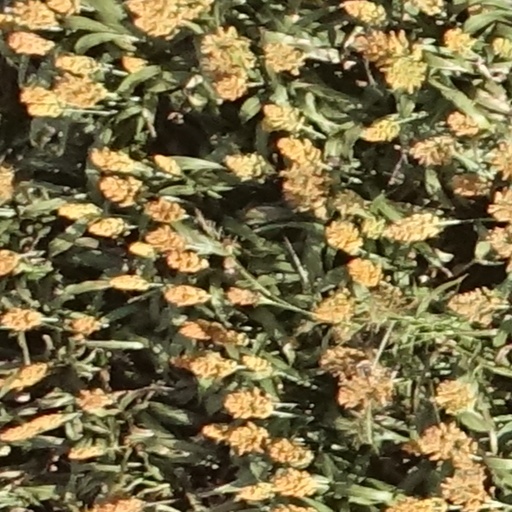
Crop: sorghum